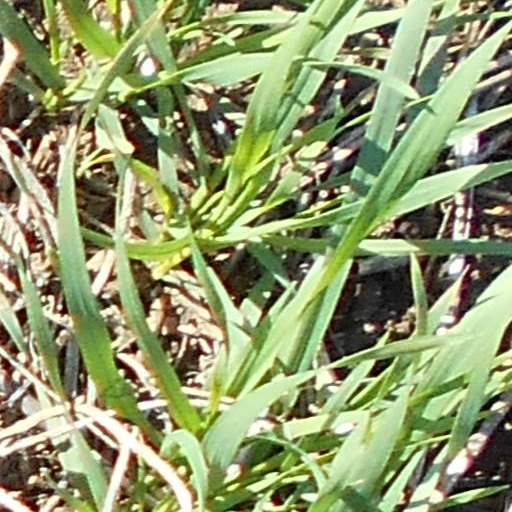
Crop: wheat